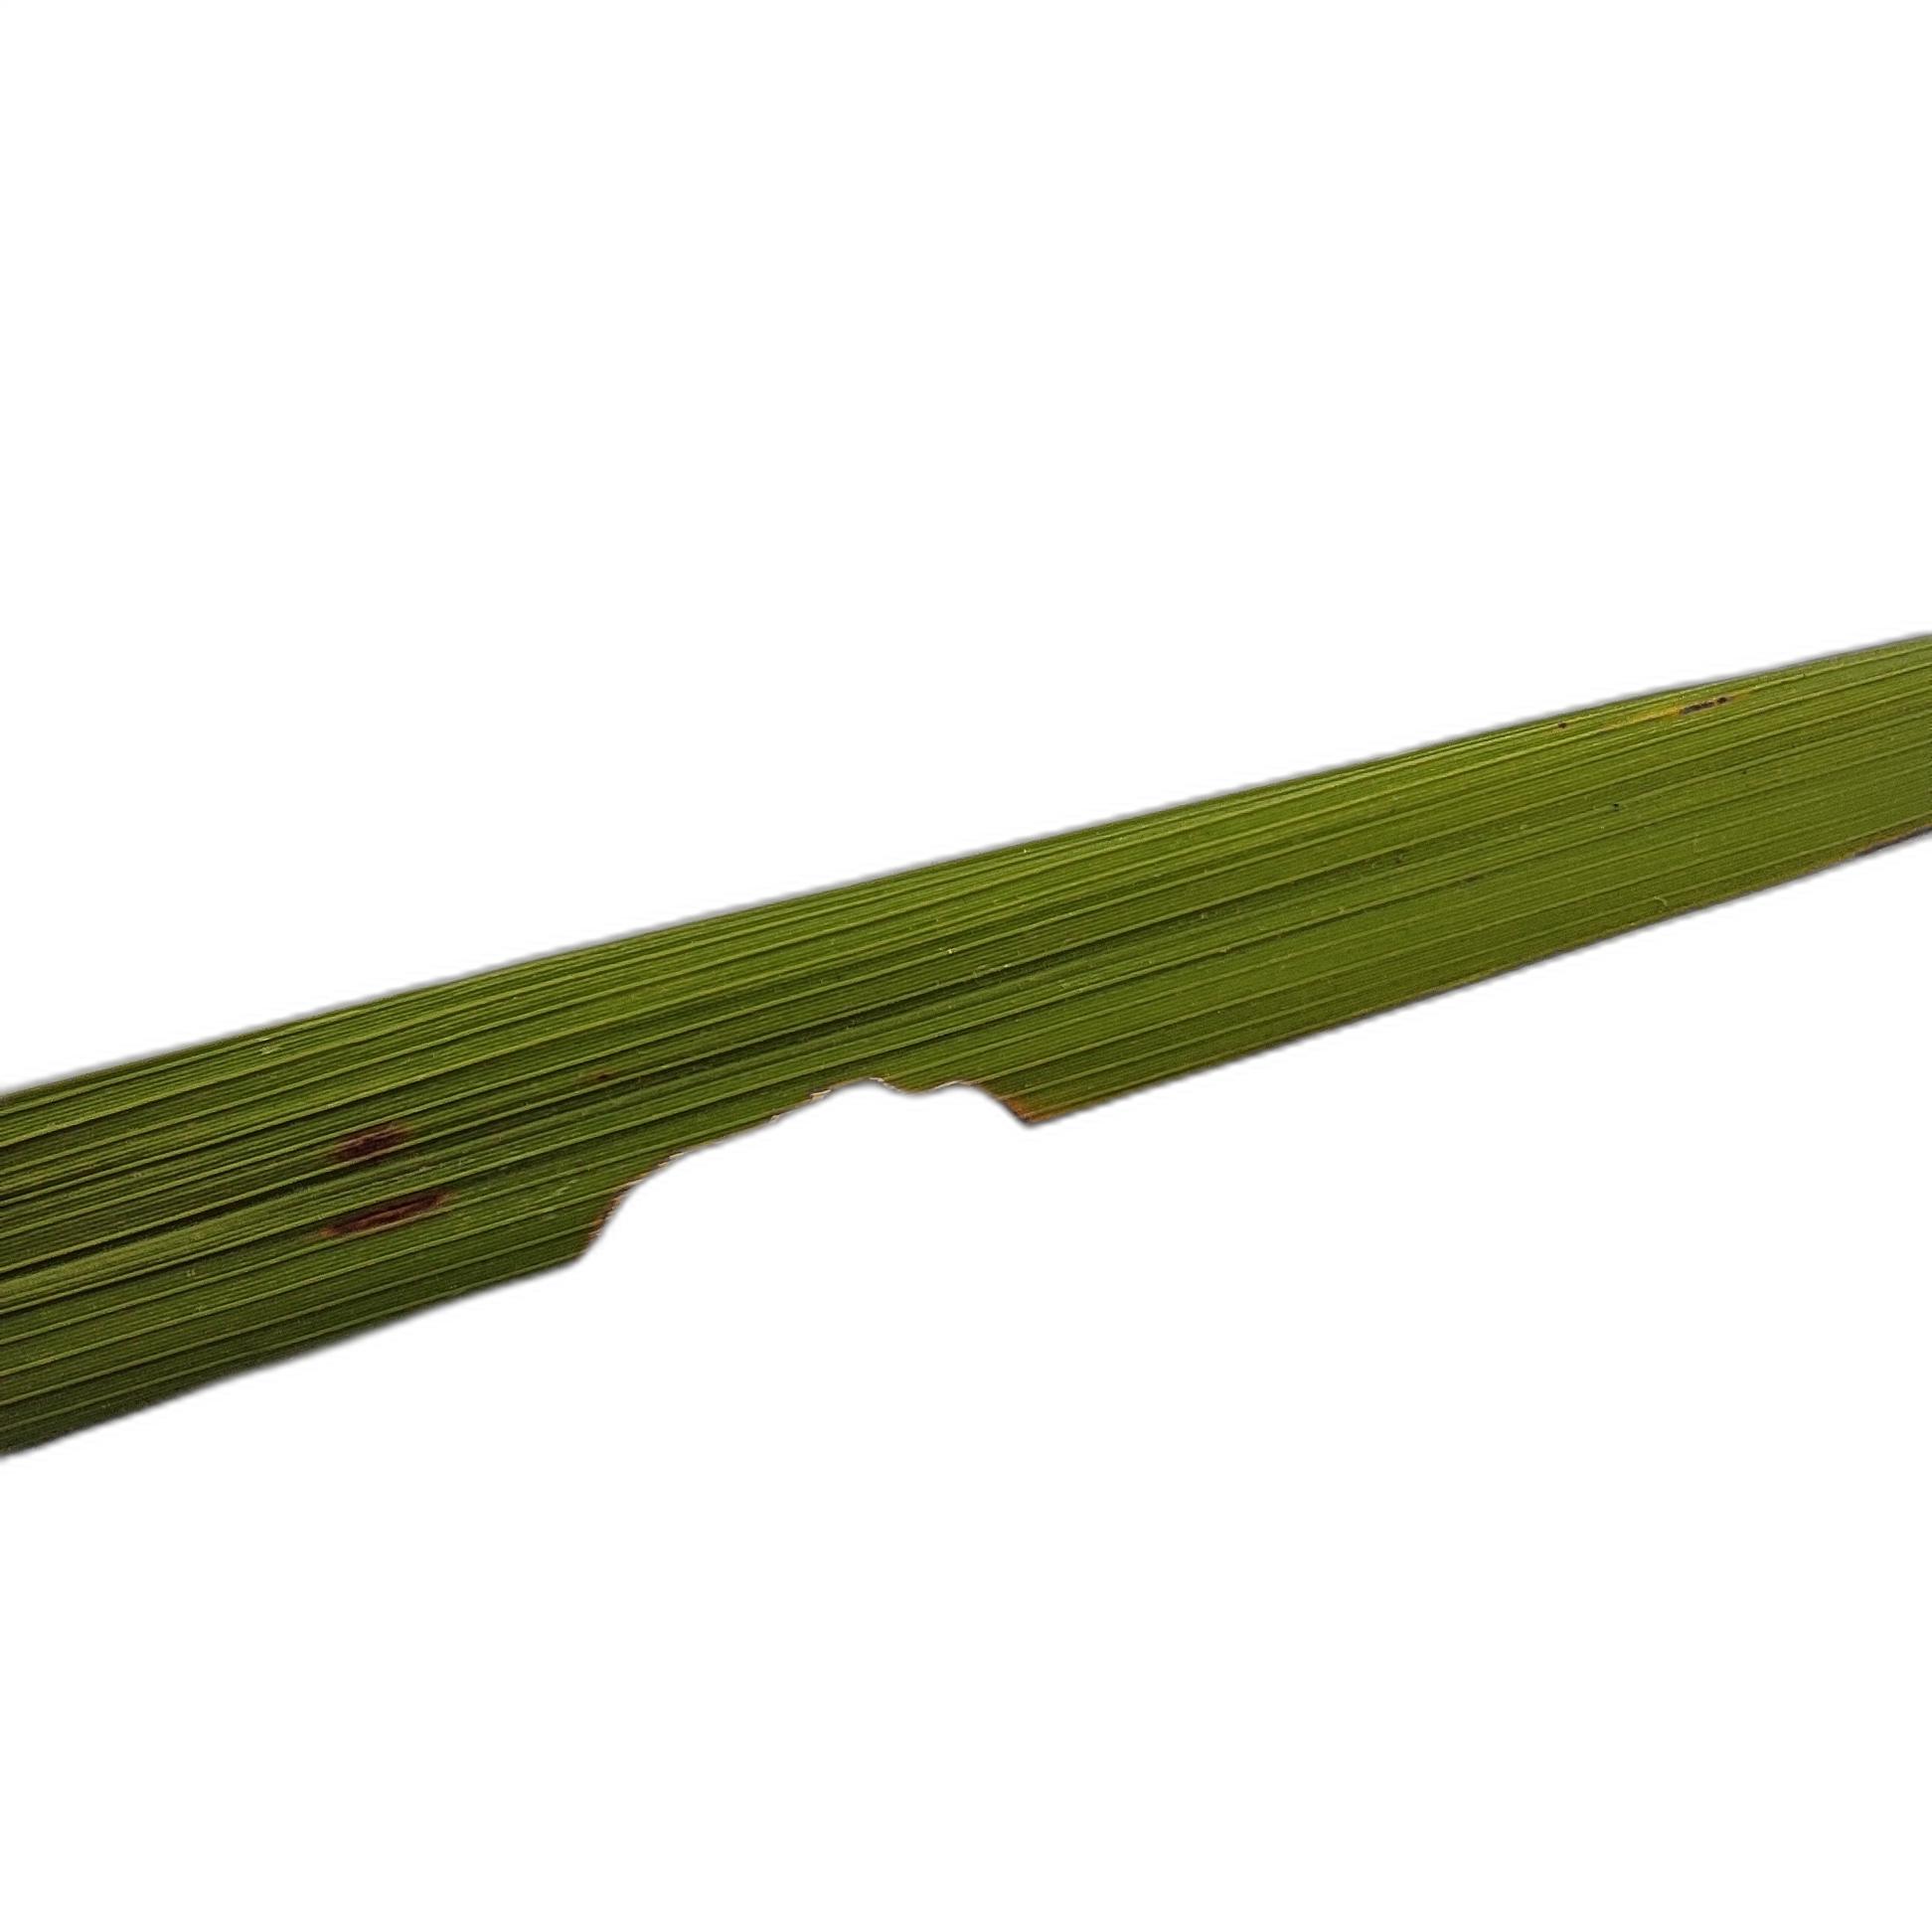
Label: Insect